Louis St. Laurent School

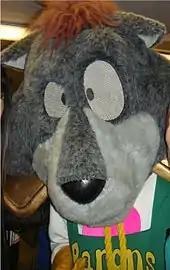
Louis St. Laurent's Mascot

The school has two mascots; one is the Baron, and the other is a nondescript animal called "Louis" in honour of the school name. A never missed event is the "S.M.A.S.H." tournament. Notably, they do not appear in many school games because the audience for the games are small. Auditions are held each year to determine the mascot but the results are kept secret to everyone except the student council to ensure the chosen student's identity is hidden.